Chester Bailey Fernald

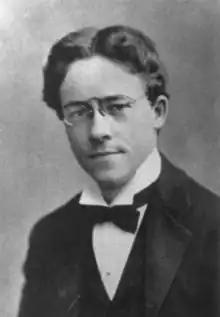
In "The Sketch", September 6, 1899

Chester Bailey Fernald (March 18, 1869 – April 10, 1938) also known as C. B. Fernald, was an American writer and playwright.